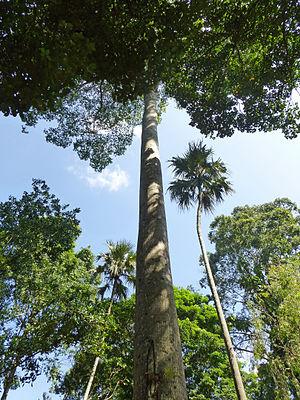
Upas tree (Antiaris toxicaria) au Jardin botanique de Kandy (Sri Lanka). Origine
Antiaris toxicaria est un arbre sempervirent de la famille des Moraceae.